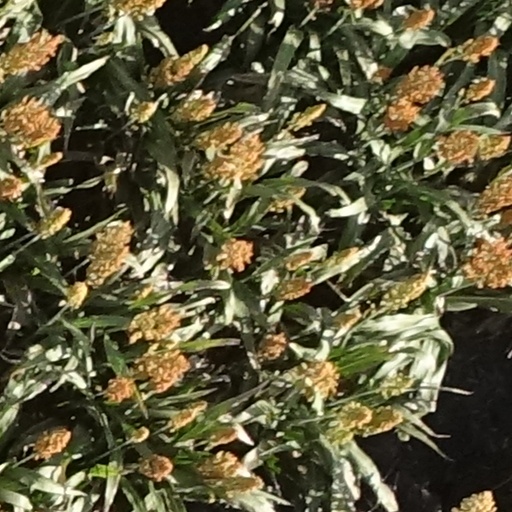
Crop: sorghum